DPMS Panther Arms

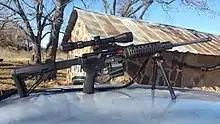
End user modified DPMS Oracle AR-15

DPMS (Defense Procurement Manufacturing Services) Panther Arms is an American manufacturer headquartered in West Columbia, South Carolina, known for its wide range of military and civilian rifles and accessories.